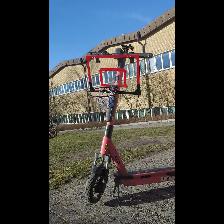
Label: NonHuman